Thomas Willmore

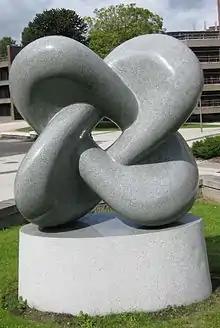
"Willmore Surface" sculpture at Durham University in memory of Willmore

In 1946, he was given a lectureship at the University of Durham. He wrote an influential book with Arthur Geoffrey Walker and HS Ruse entitled "Harmonic Spaces" in 1953. He left Durham in 1954 for the University of Liverpool to join Walker, after a supposed dispute between Willmore and a Durham colleague who refused to order German textbooks after being wounded in World War I.